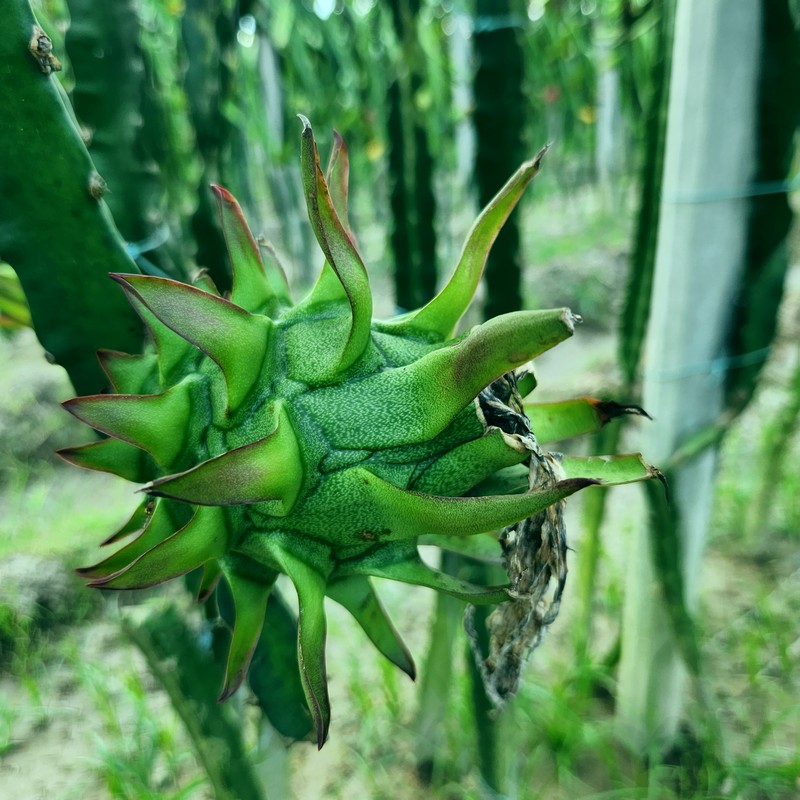
Label: Immature Dragon Fruit